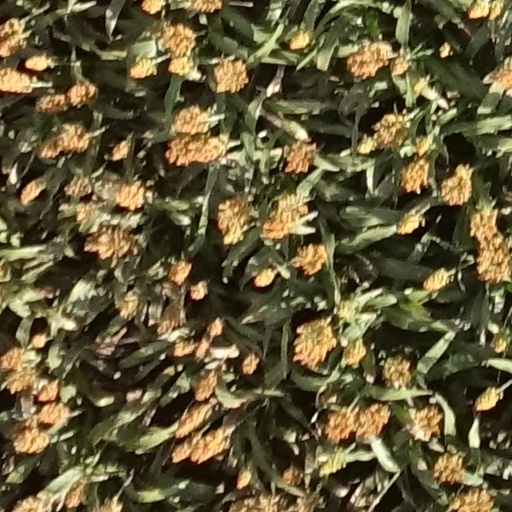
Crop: sorghum